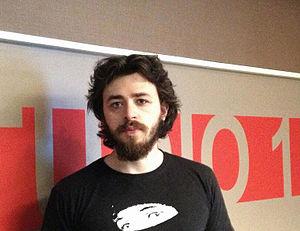
Portrait de M. Le Roy, scénariste et dessinateur
Maximilien Le Roy est un dessinateur français de bandes dessinées.